Video tape recorder

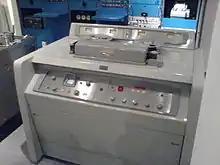
AMPEX quadruplex VR-1000A, the first commercially released video tape recorder in the late 1950s; quadruplex open-reel tape is 2 inches wide

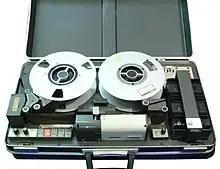
The first portable VTR, the suitcase-sized 1967 AMPEX quadruplex VR-3000

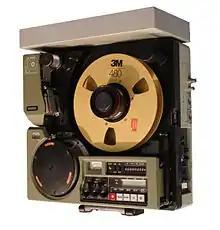
1976 Hitachi portable VTR, for Sony 1" type C; the source and take-up reels are stacked for compactness. However, only one reel is shown here.

A video tape recorder (VTR) is a tape recorder designed to record and playback video and audio material from magnetic tape. The early VTRs were open-reel devices that record on individual reels of 2-inch-wide (5.08 cm) tape. They were used in television studios, serving as a replacement for motion picture film stock and making recording for television applications cheaper and quicker. Beginning in 1963, videotape machines made instant replay during televised sporting events possible. Improved formats, in which the tape was contained inside a videocassette, were introduced around 1969; the machines which play them are called videocassette recorders.